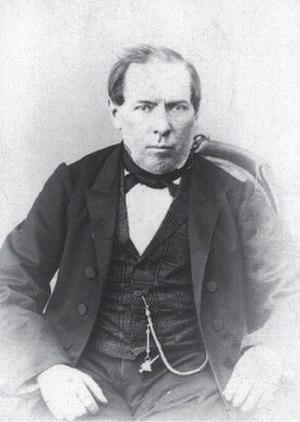
Franz Albert Schechtel, né le 7 août 1859 à Saint-Pétersbourg et mort le 7 juillet 1926 à Moscou, est un architecte russe, descendant d'Allemands de la Volga catholiques, qui fut surtout actif à Moscou construisant en vingt ans cinq théâtres, cinq églises, trente-neuf hôtels particuliers et immeubles, la gare de Iaroslavl et nombre de constructions, dans le style néorusse, ou encore Modern Style.